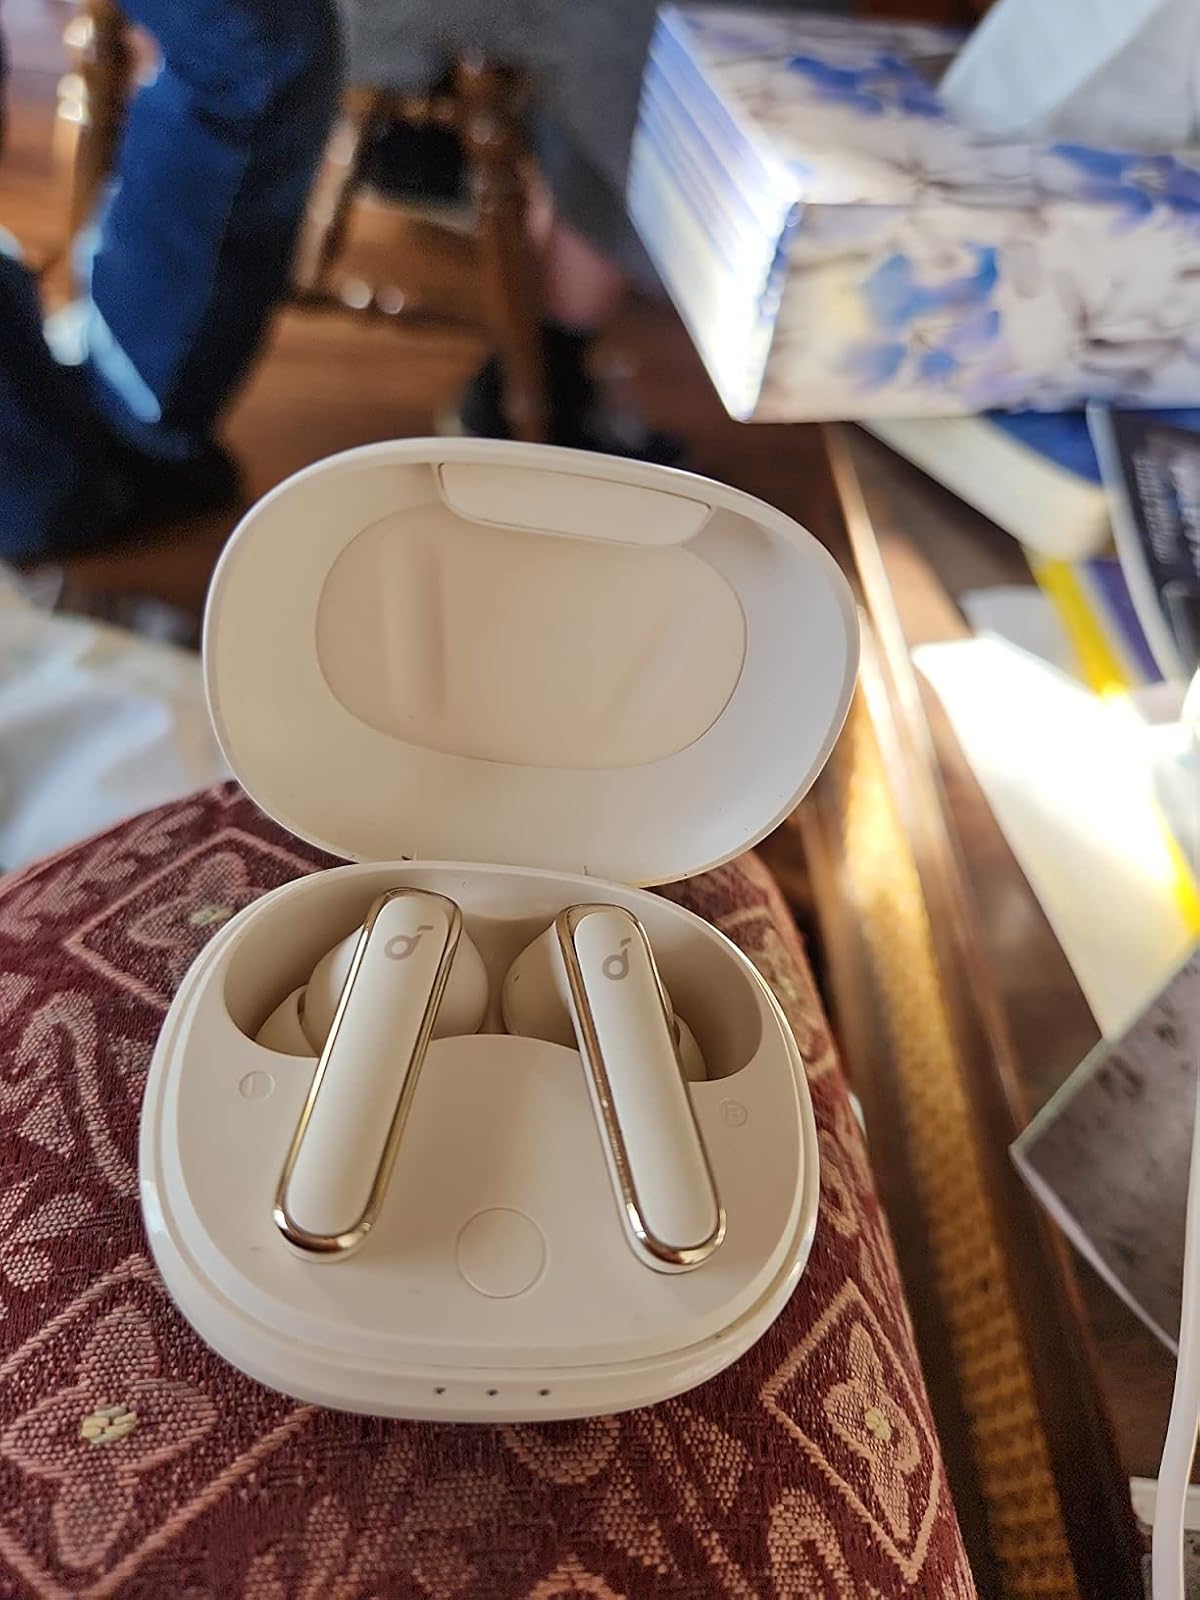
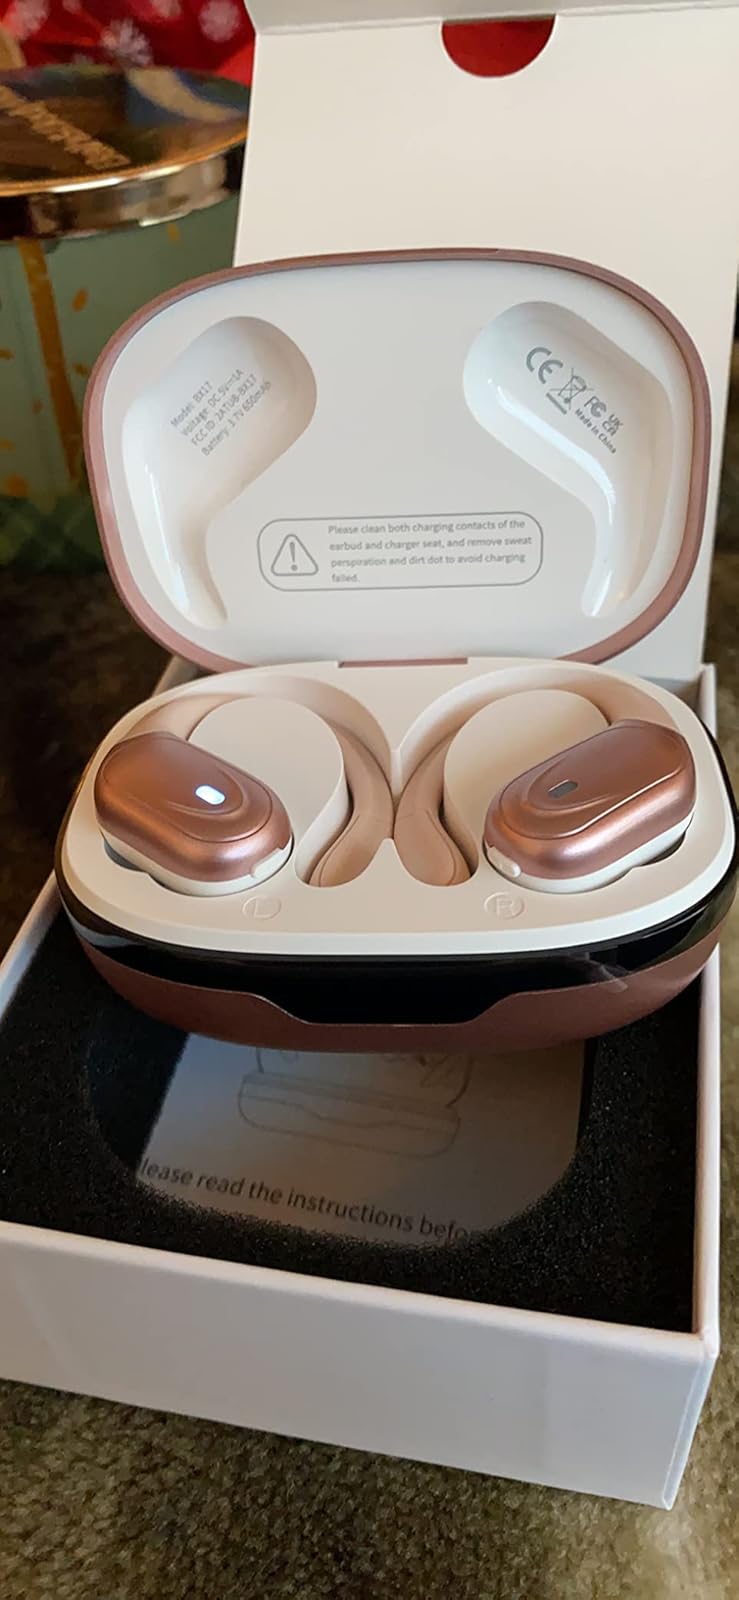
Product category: earbuds
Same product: no